Hades (DC Comics)

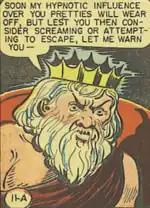
Pluto (the Golden Age Hades) in "Wonder Woman" #16 (March 1946); art by Harry G. Peter.

Hades first appeared under his Roman name Pluto in "Wonder Woman" #16 published in the summer of 1946, written by Wonder Woman creator William Moulton Marston. In this story, he kidnaps women from Earth, using them to decorate his castle on the planet Pluto, before being defeated by Wonder Woman and her allies. He would next encounter Wonder Woman in a 1962 Silver Age adventure in issue #131 of her monthly title, in which the hero ventures underground into Hades (referred to in-story as "the Underworld") at the behest of her mother Hippolyta, battling Cerberus along the way and cannily avoiding a skirmish with Pluto's ghostly subjects. In 1978's "Adventure Comics" #460, Wonder Woman once again undertakes a journey to Pluto's realm (referred to both as "the Land of the Dead" and "Hell") to retrieve Steve Trevor's soul. Here, Pluto is depicted with Mephistophelian features, including devil horns and red skin.